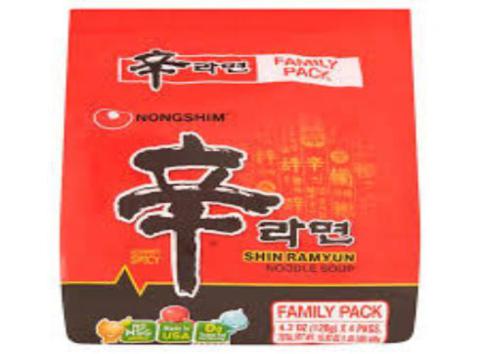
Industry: Food